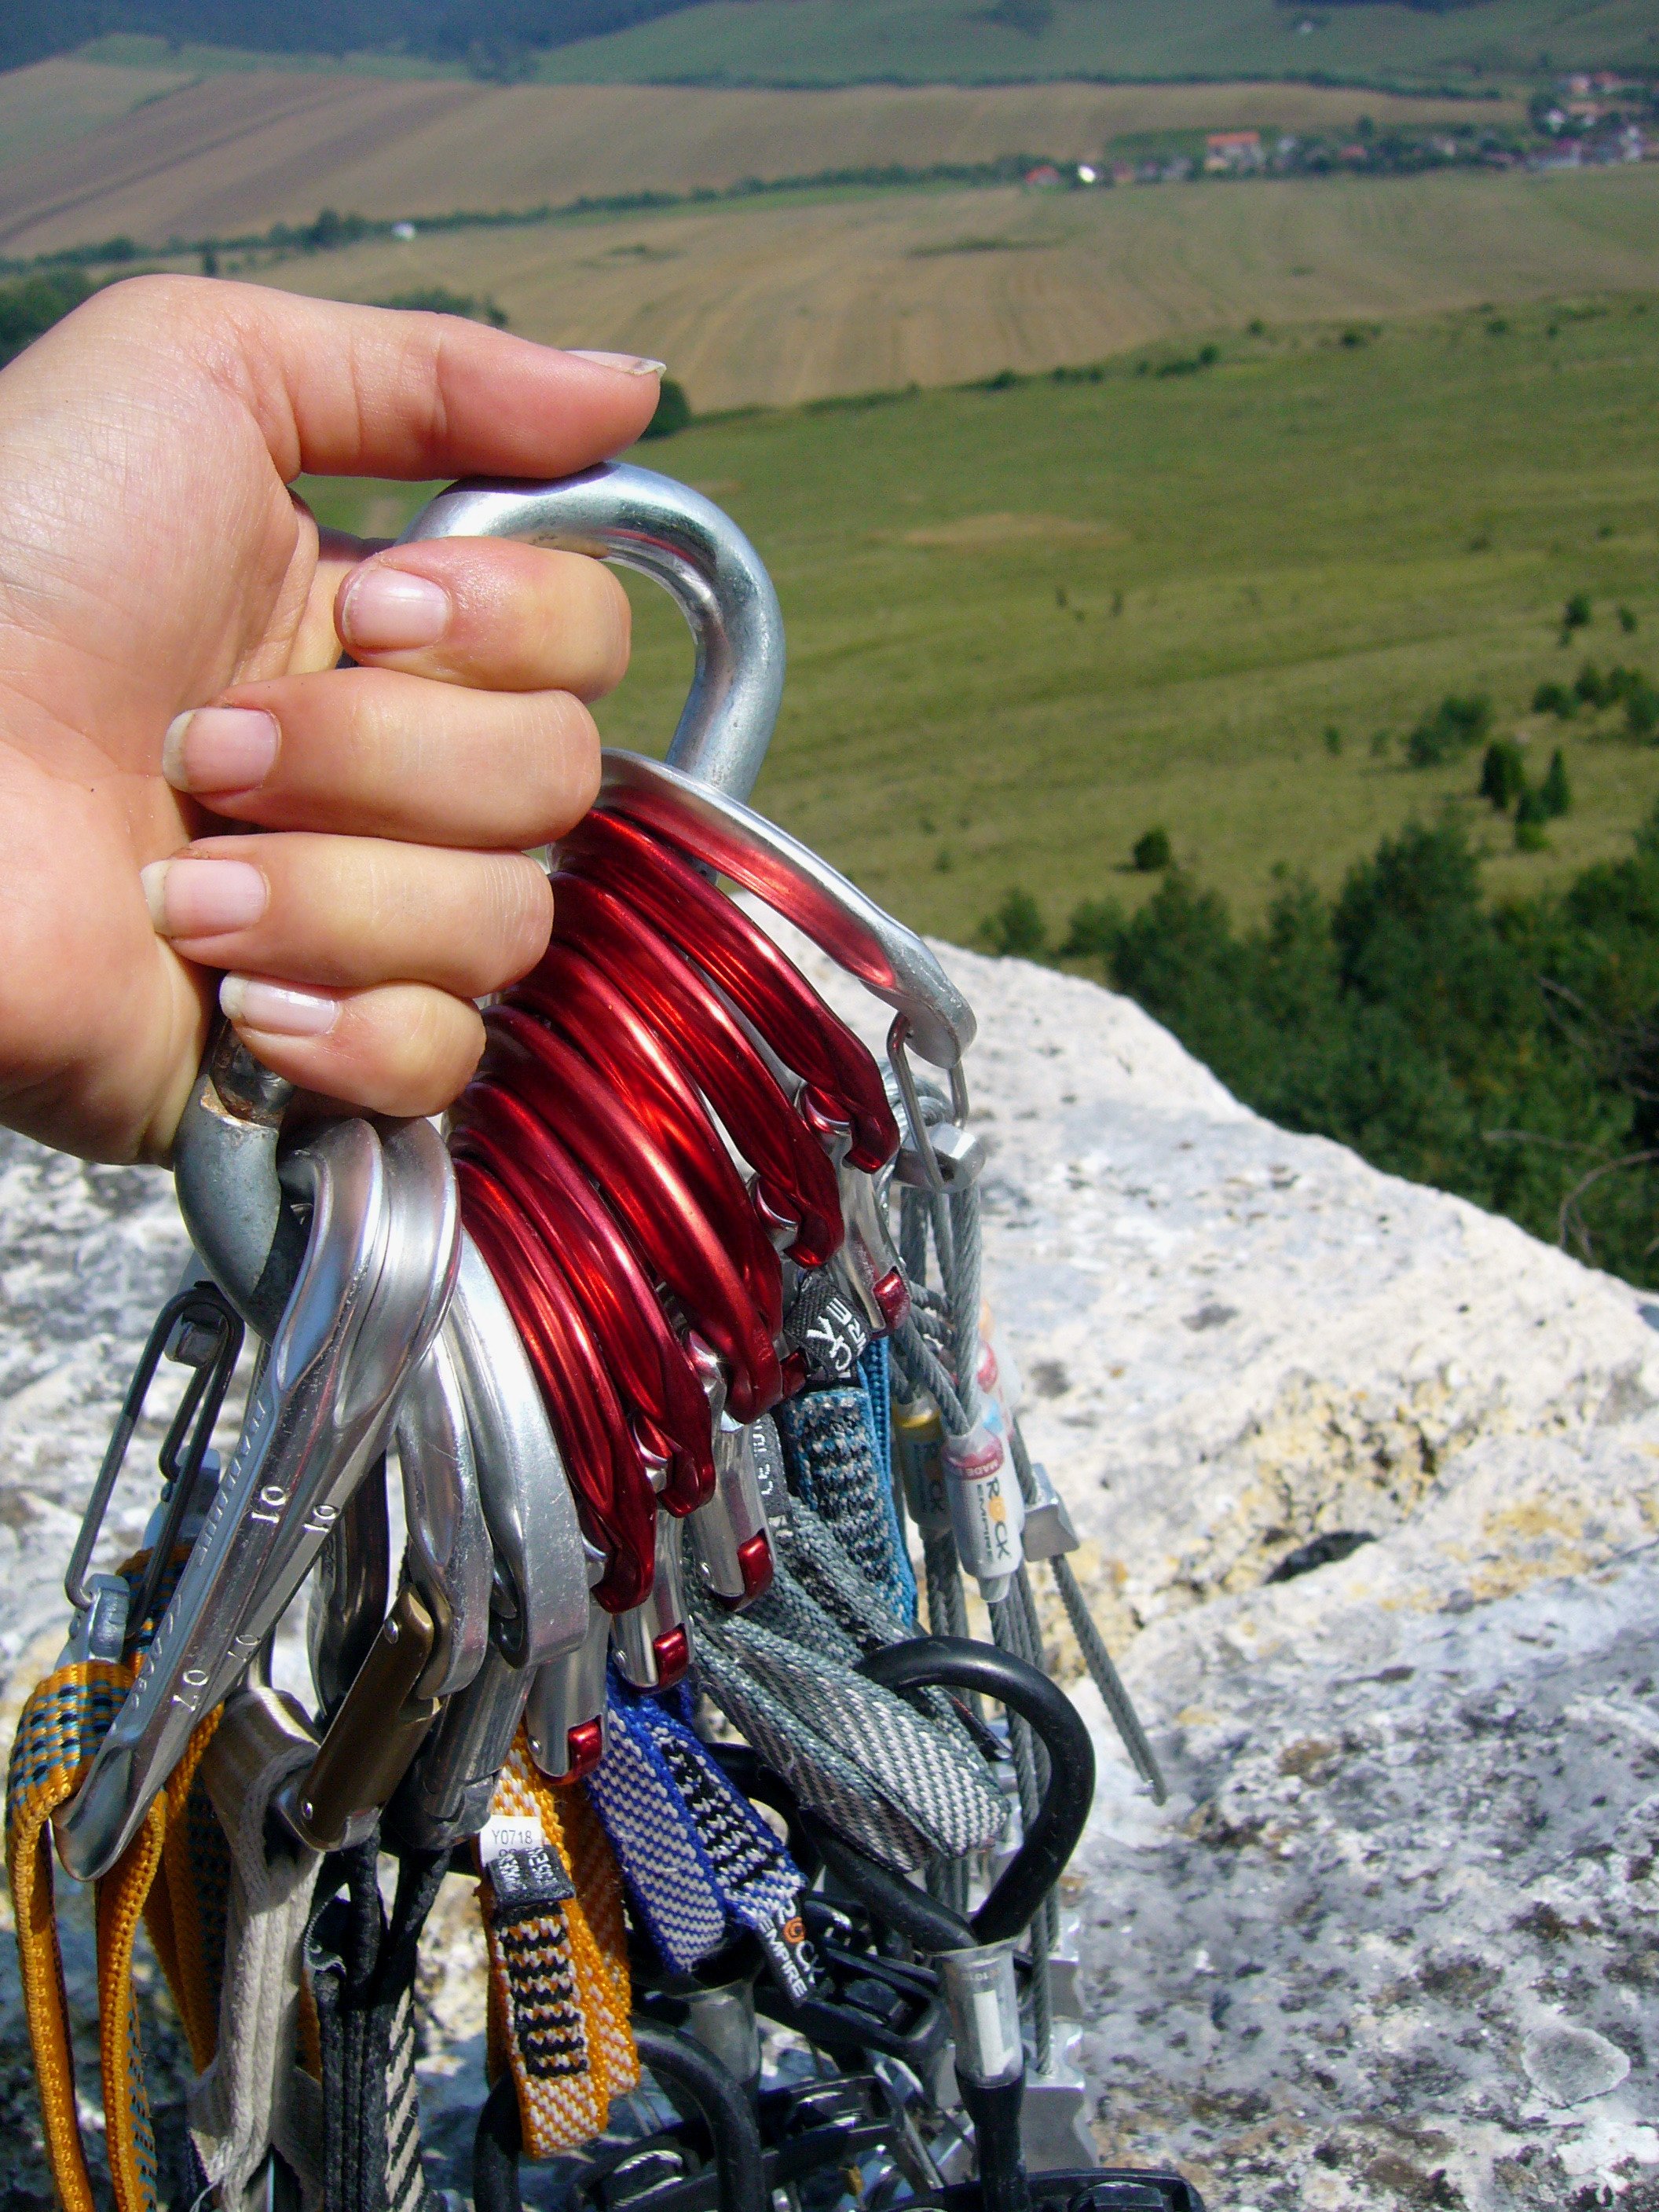
rock, rope, adventure, bicycle, summer, cliff, vehicle, equipment, motorcycle, bag, climbing, extreme sport, mountain bike, shoes, nuts, chalk, helmet, holidays, ropes